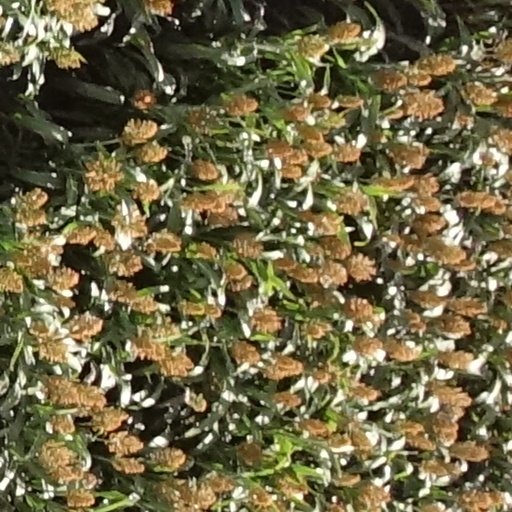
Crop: sorghum